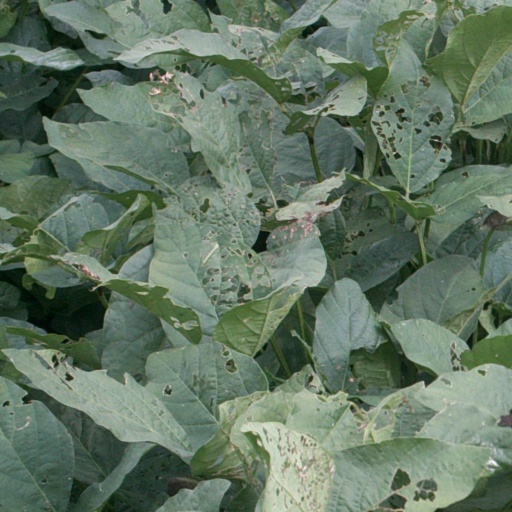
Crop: soybean